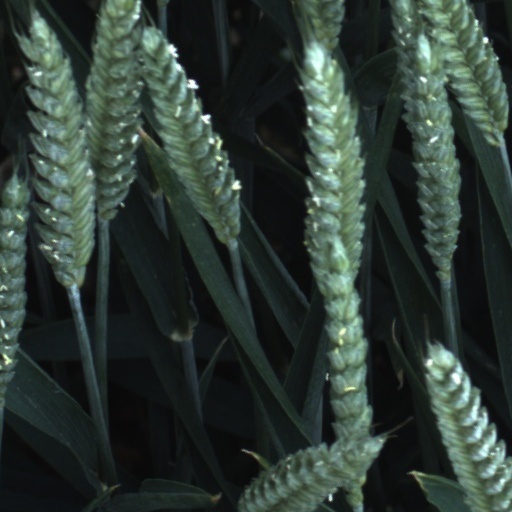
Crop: wheat